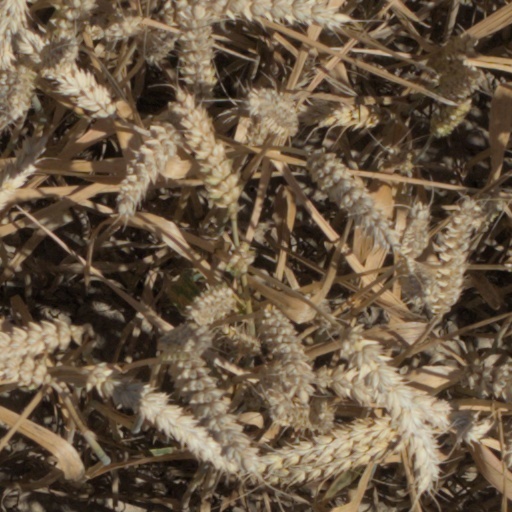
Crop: wheat